Norman Mayer

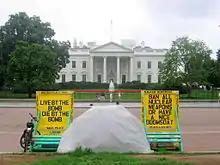
The White House Peace Vigil, June 2006.

In 1978, Mayer focused on protesting nuclear weapons. He wished to stage a destructive and dramatic event to grab attention for his cause, and unsuccessfully tried to purchase explosives in Hazard, Kentucky, in May 1982. Mayer moved to Washington, DC in June that year, and spent every day for the next few months displaying large plywood signs in front of the White House and proselytizing to passing tourists. Mayer eventually found this manner of protesting frustrating and ineffectual and developed a new attention-getting scheme.